101st Regiment of Foot (Royal Bengal Fusiliers)

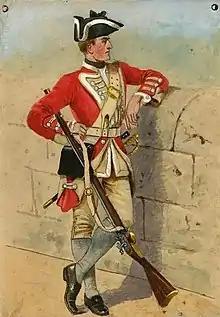
A private of the 1st Bengal European Regiment, 1756

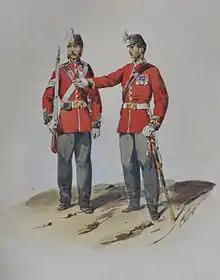
Soldiers of the 1st Bengal European Fusiliers, c.1850

The regiment was raised by the East India Company as a Guard of Honour in 1652. The regiment was initially involved in guarding the East India Company's factories along the Hugli River in Bengal which was India's richest province. In December 1756 it was renamed the Bengal European Regiment – "European" indicating it was composed of white soldiers, not Indian sepoys - by Robert Clive who amalgamated the existing independent companies of non-Indian troops to form the regiment.